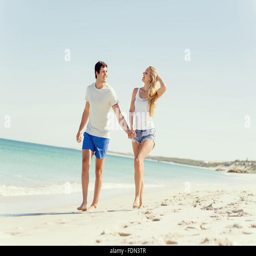
romantic young couple on the beach walking along the shore